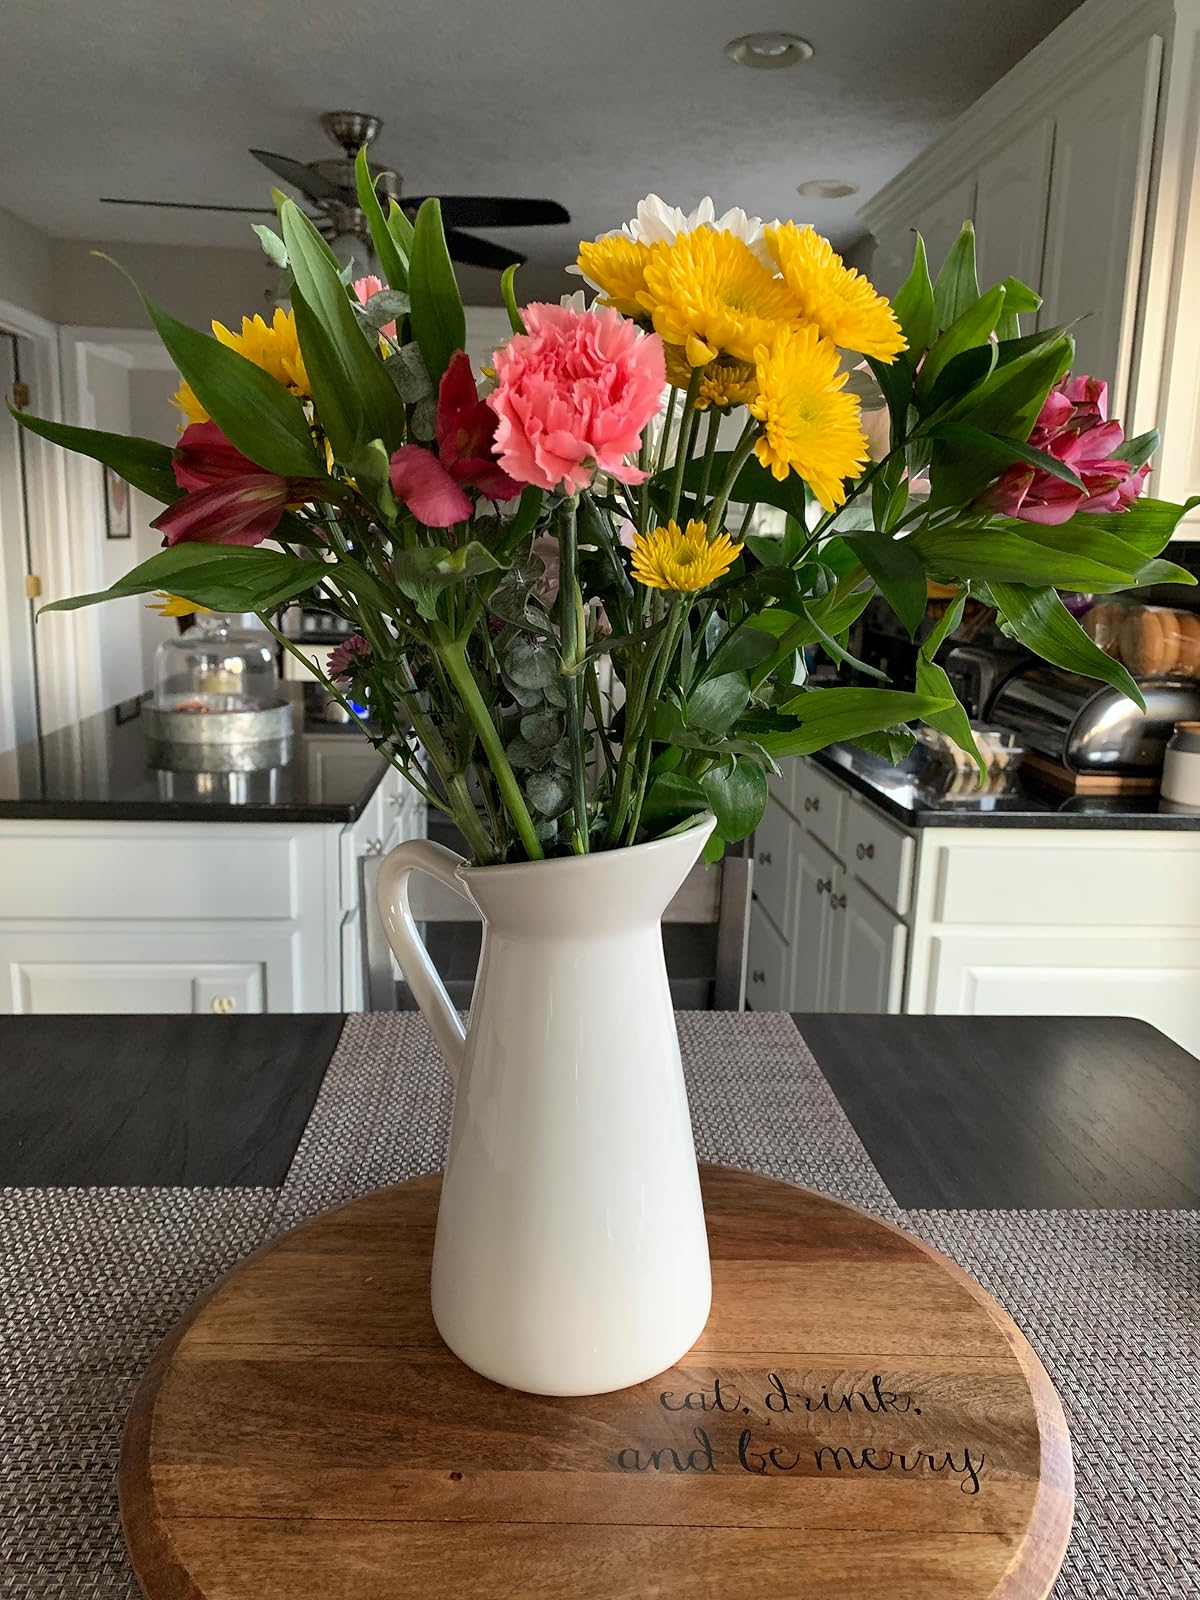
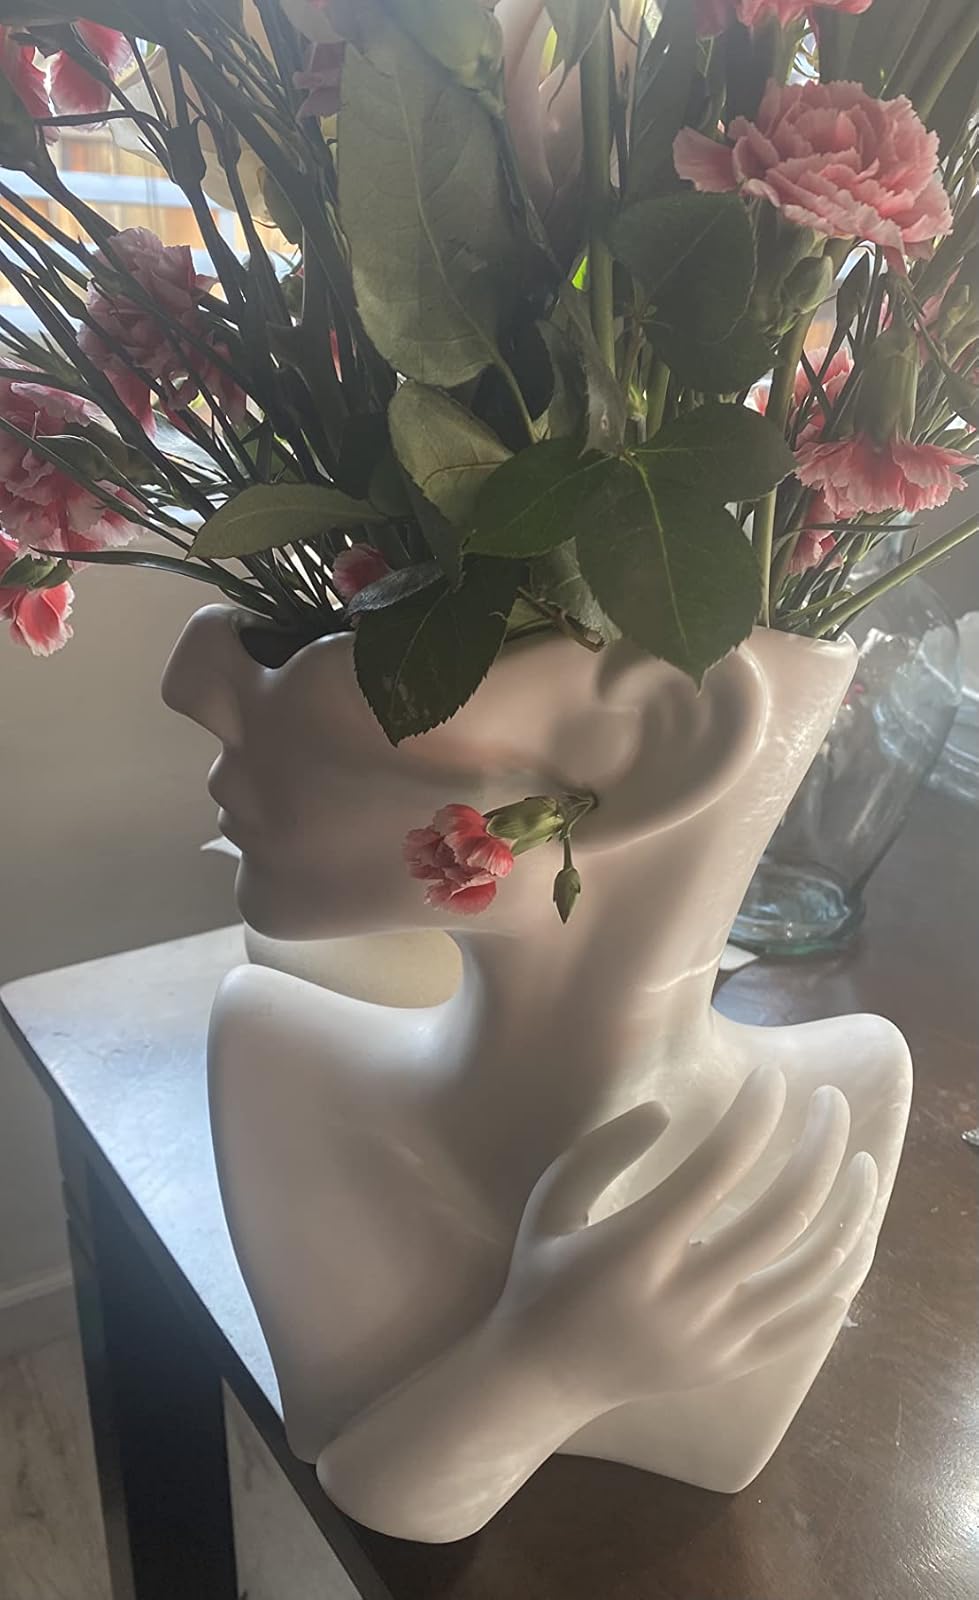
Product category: vase
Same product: no